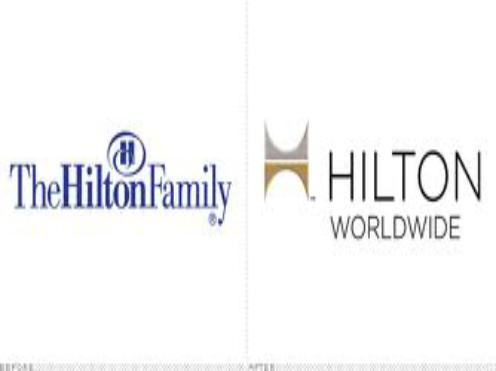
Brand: Hilton Worldwide-3
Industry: Others